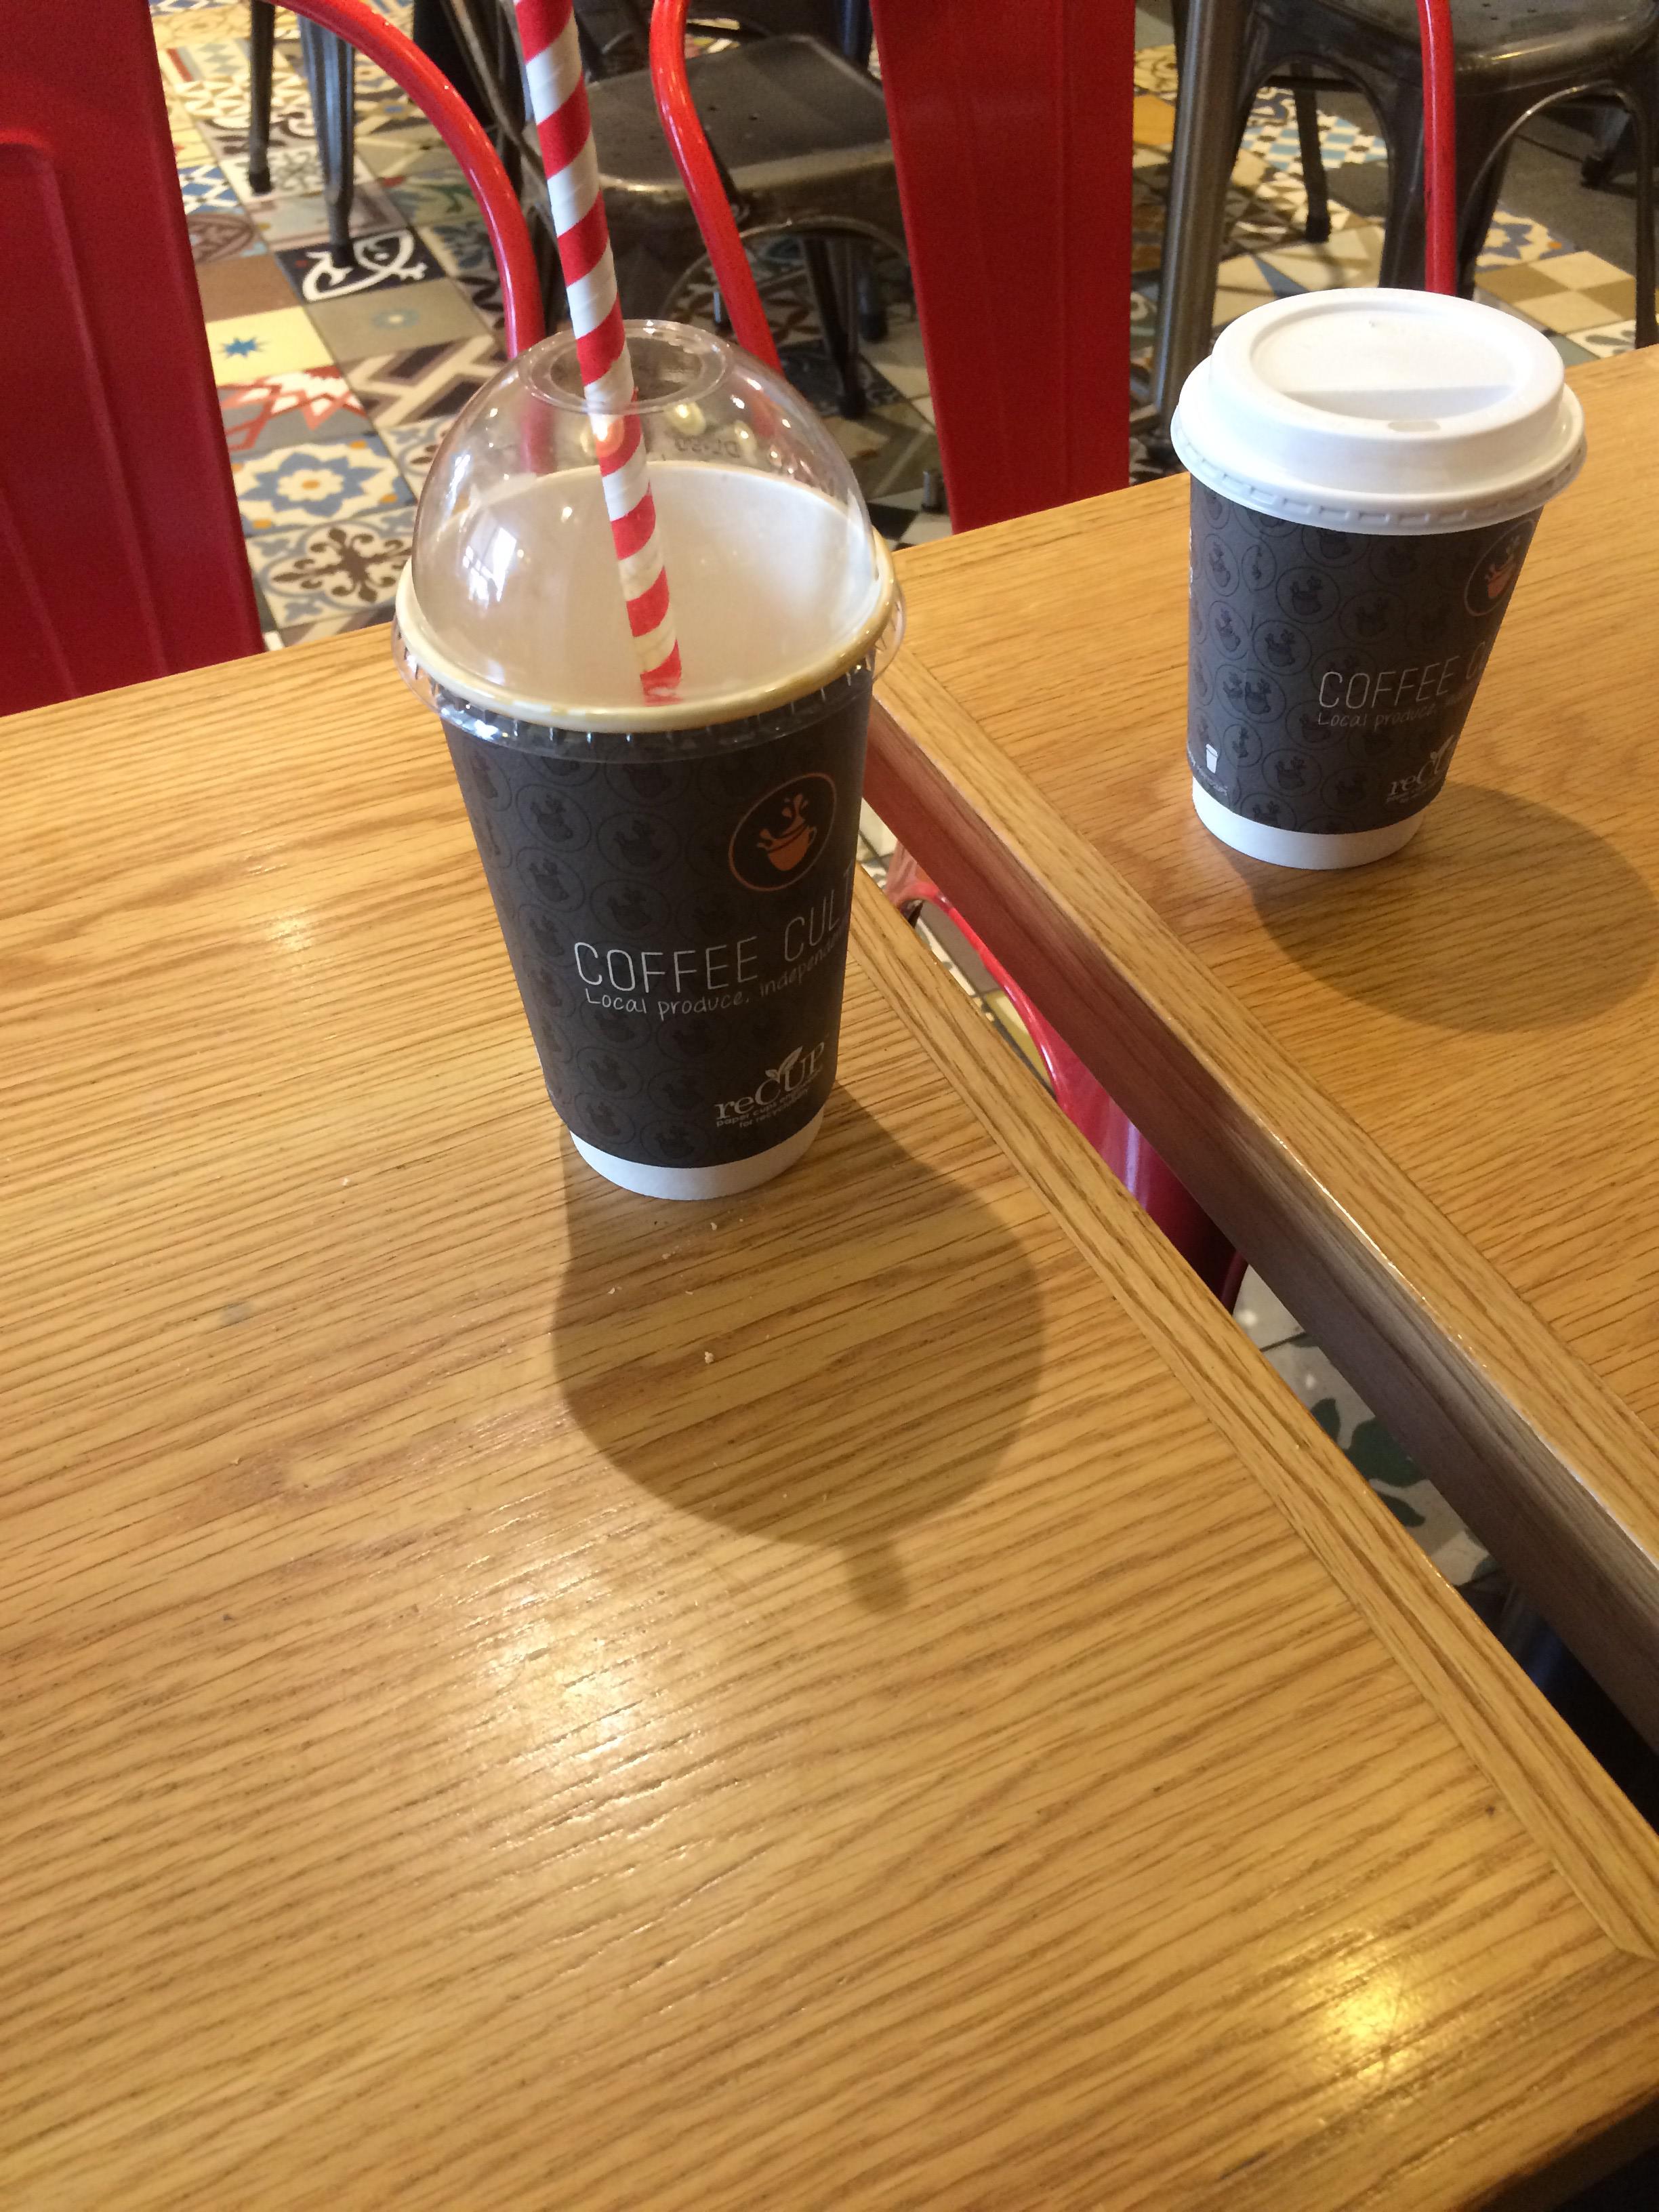
Object: Paper cup (Cup)

Object: Paper cup (Cup)

Object: Plastic lid (Lid)

Object: Plastic lid (Lid)

Object: Paper straw (Straw)